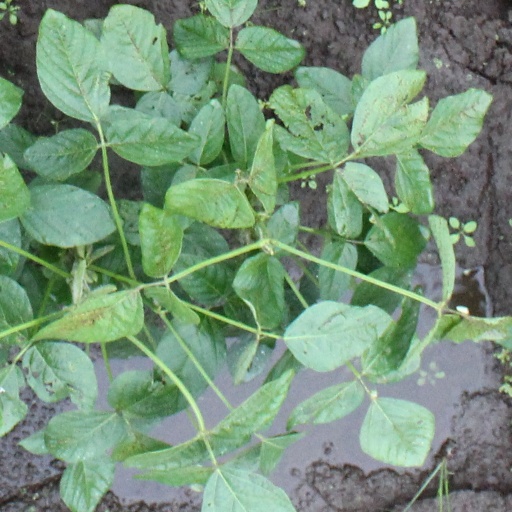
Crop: soybean